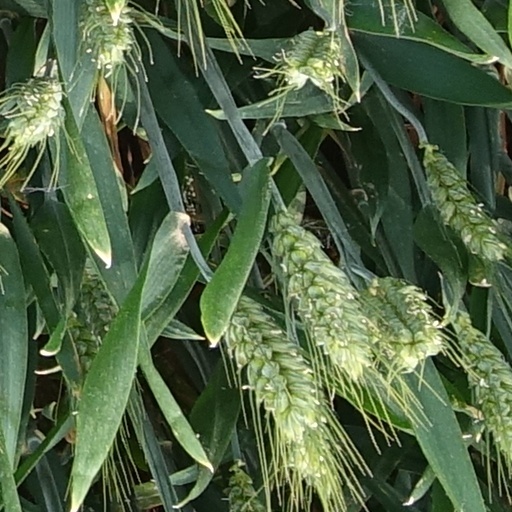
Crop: wheat